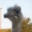
Label: bird